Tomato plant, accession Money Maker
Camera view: vertical (180 deg); turntable rotation: 270 degrees
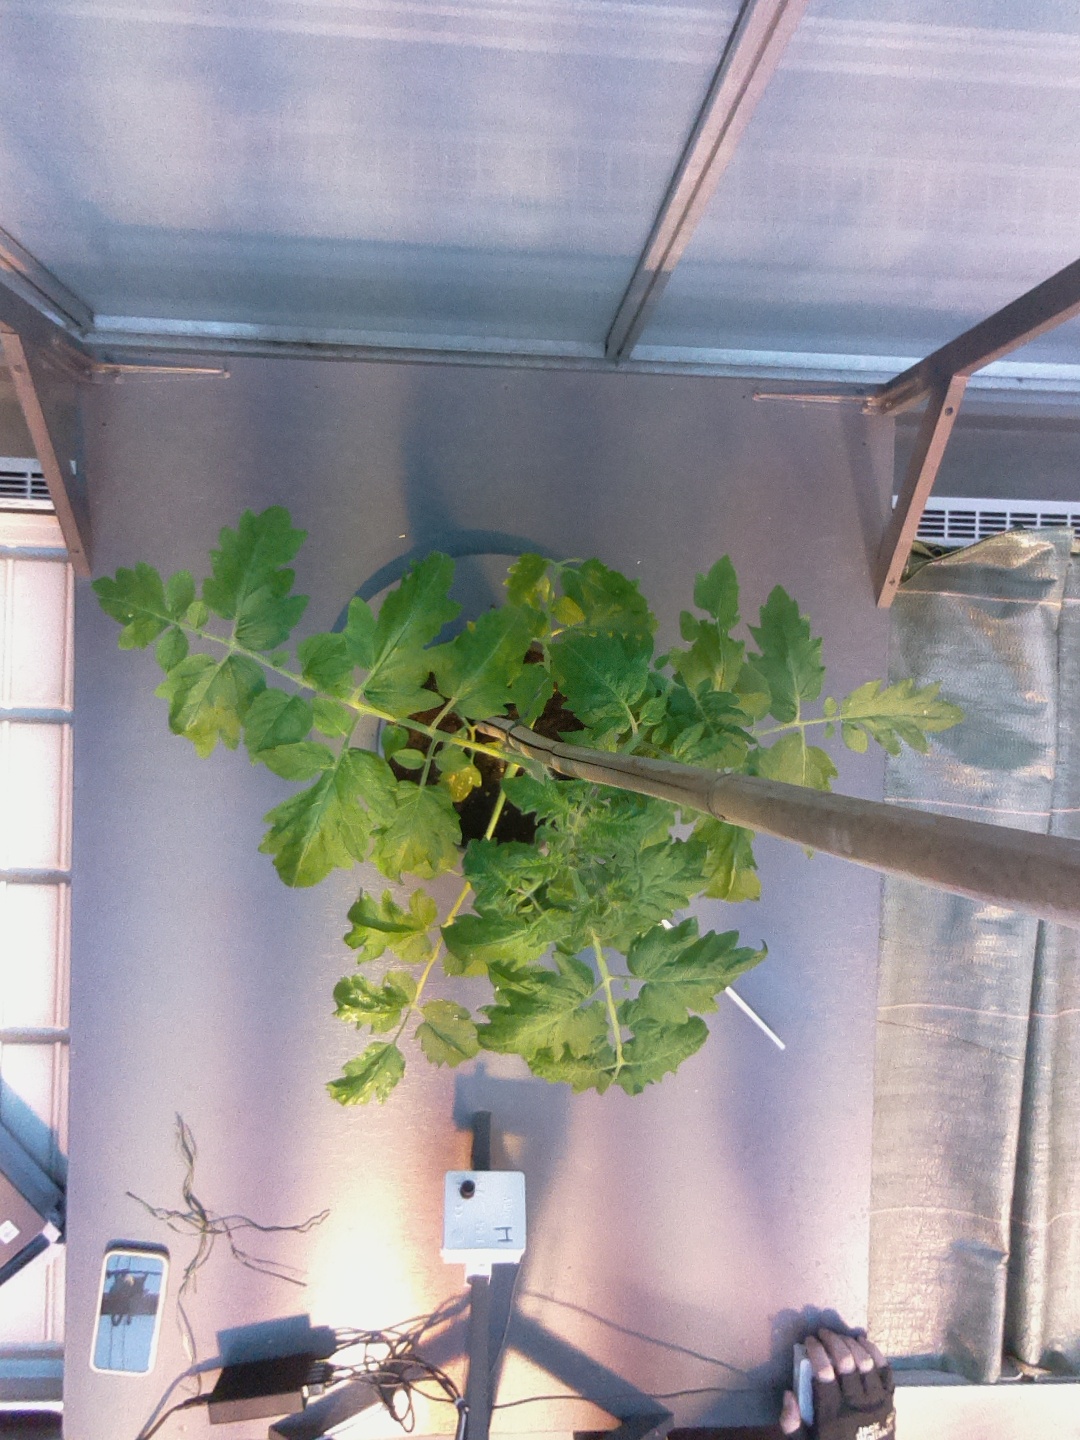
BBCH growth stage 51: First inflorence visible, visible closed flower bud